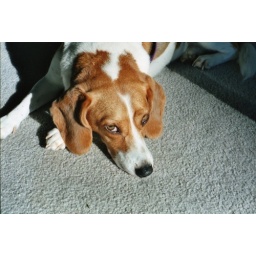
Daisy in her favorite spot by the sliding glass door